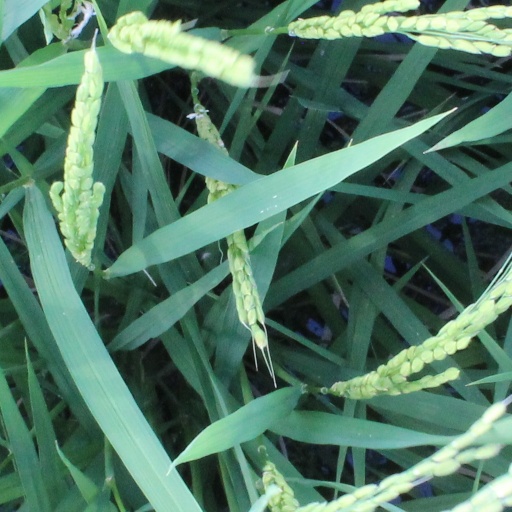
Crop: rice